Madhur Bhandarkar

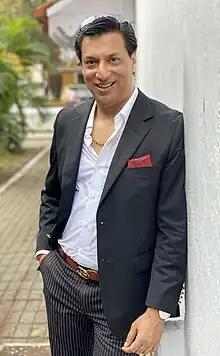
Bhandarkar in 2013

Madhur Bhandarkar (born 26 August 1968) is an Indian film director, screenwriter, and producer. In 2016, Bhandarkar was honoured with the Padma Shri, the fourth highest civilian honour, by the Government of India.